Rea Irvin

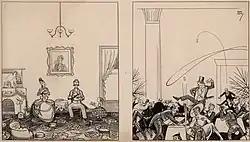
Cartoon for New Year 1917 caricatures how the holiday was noted 50 years earlier contrasted with contemporary celebrations

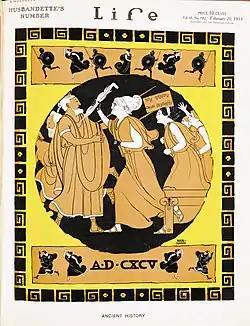
Cover of "Life" magazine in 1913 showing a Greek-style scene of suffrage activists led by one resembling Susan B. Anthony

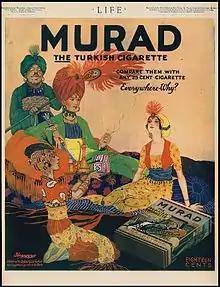
Murad ad by Rea Irvin, 1918

Born in San Francisco, he studied for six months at the Mark Hopkins Art Institute (later named the San Francisco Art Institute), and then started his career as an unpaid cartoonist for "The San Francisco Examiner". "The Honolulu Advertiser" was among the other newspaper art departments that he served in. He also contributed to the "San Francisco Evening Post". He also worked as an itinerant actor (for both stage and screen), newspaper illustrator, and piano player. In 1906 he moved to the East Coast. In the 1910s he contributed many illustrations to both "Red Book" magazine and its sister publication, "Green Book".